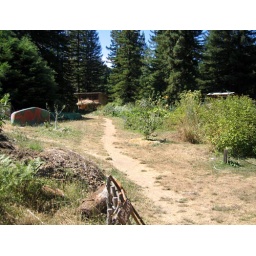
fruit trees and cob/straw bale houses in distance